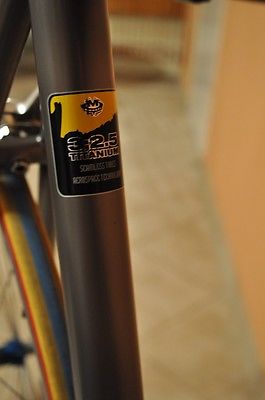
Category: bicycle